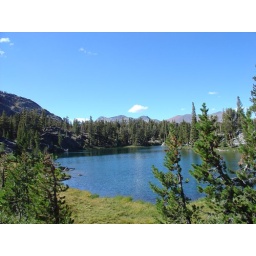
the bear went over the mountain (and there was another lake)